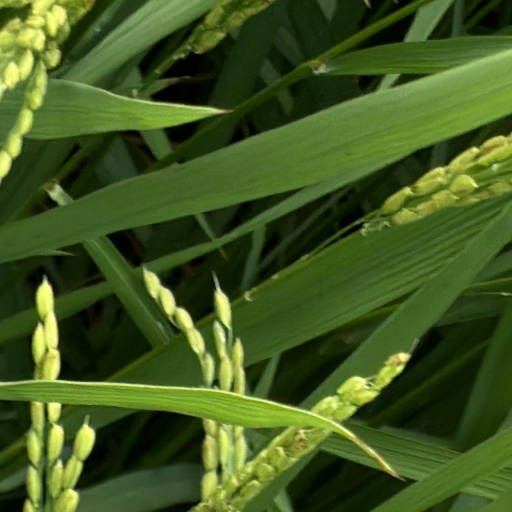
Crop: rice